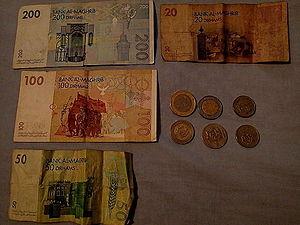
Pièces et billets, en dirhams marocains (MAD).العربية: Coins and banknotes in Moroccan dirhams (MAD)
Le dirham marocain ; pluriel : دراهم prononcé darahim est la monnaie officielle du Maroc, abrégée MAD sur le plan international, émise par la Bank Al-Maghrib. Il est divisé en 100 centimes.